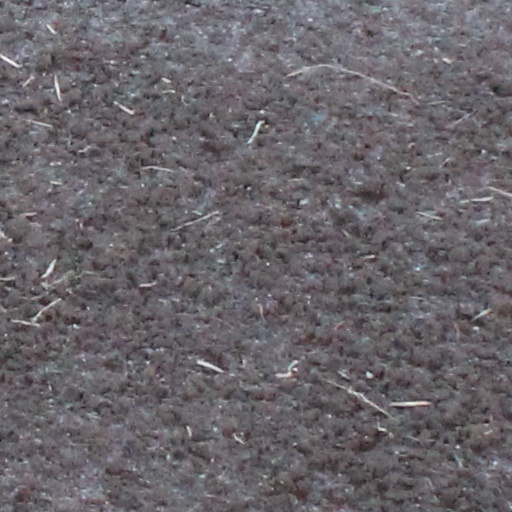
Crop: wheat